List of galaxy groups and clusters

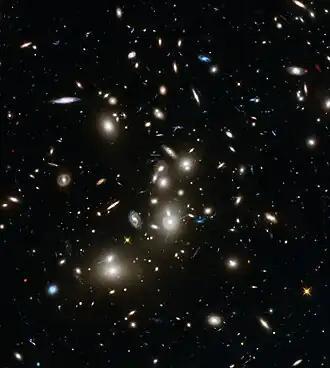
Abell 2744 galaxy cluster - Hubble Frontier Fields view (7 January 2014)

This article lists some galaxy groups and galaxy clusters.